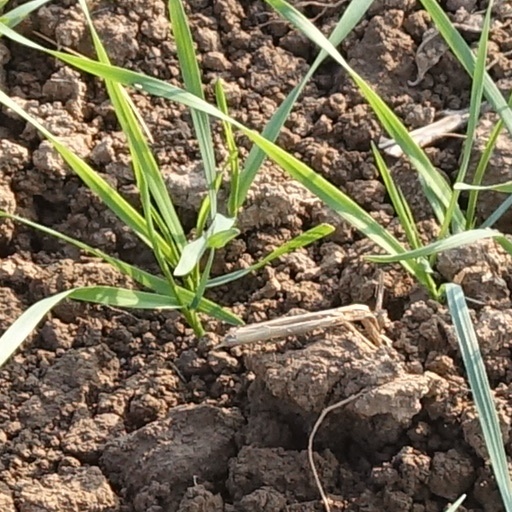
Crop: wheat